Pseudochampsa

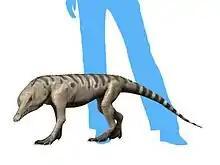
Life reconstruction of "Pseudochampsa ischigualastensis"

The type species of "Pseudochampsa" was originally thought to be a member of "Chanaresuchus". Trotteyn "et al." (2012) referred this species to "Chanaresuchus" and diagnosed "Chanaresuchus" based on the presence of cranial ornamentation by longitudinal crests and depressions on the upper surfaces of the premaxillae, maxillae and nasal bones, a side fossa on the centrum of the presacral vertebrae, a low deltopectoral crest on the humerus, and the absence of a fifth toe. However, Trotteyn and Ezcurra (2014) revised these supposed synapomorphies of "Chanaresuchus" and found them to represent synapomorphies of larger clades. Cranial ornamentation of this form as seen in "Chanaresuchus bonapartei" and "P. ischigualastensis" is also present in "Gualosuchus reigi" and "Rhadinosuchus gracilis". The shallow weakly-rimmed depression of the presacral centra in these species is also shared with "Tropidosuchus romeri", "G. reigi" and "R. gracilis". The low deltopectoral crest on the humerus is present in all known proterochampsids to the exclusion of "R. gracilis", in which it is unknown, and "Proterochampsa barrionuevoi". Finally, at least one other proterochampsid apart from "C. bonapartei" and "P. ischigualastensis" is known to lack a fifth toe - "T. romeri". The three established autapomorphies of "C. bonapartei" by Dilkes and Arcucci (2012), are either unknown in "P. ischigualastensis" or known to differ from it. In fact, two out of the three autapomorphies (a deep well-defined depression in front of the nostril, and an elongated oval supratemporal fenestrae with a back-side directed main axis) are absent in "P. ischigualastensis", in which this depression is shallow like in "G. reigi", and the supratemporal fenestra is near-triangular and aligned with the long axis of the skull. Thus, Trotteyn and Ezcurra (2014) found no synapomorphies that unite "C. bonapartei" and "P. ischigualastensis" exclusively, or support their monophyly within "Chanaresuchus", requiring a new generic name for ""C." ischigualastensis".